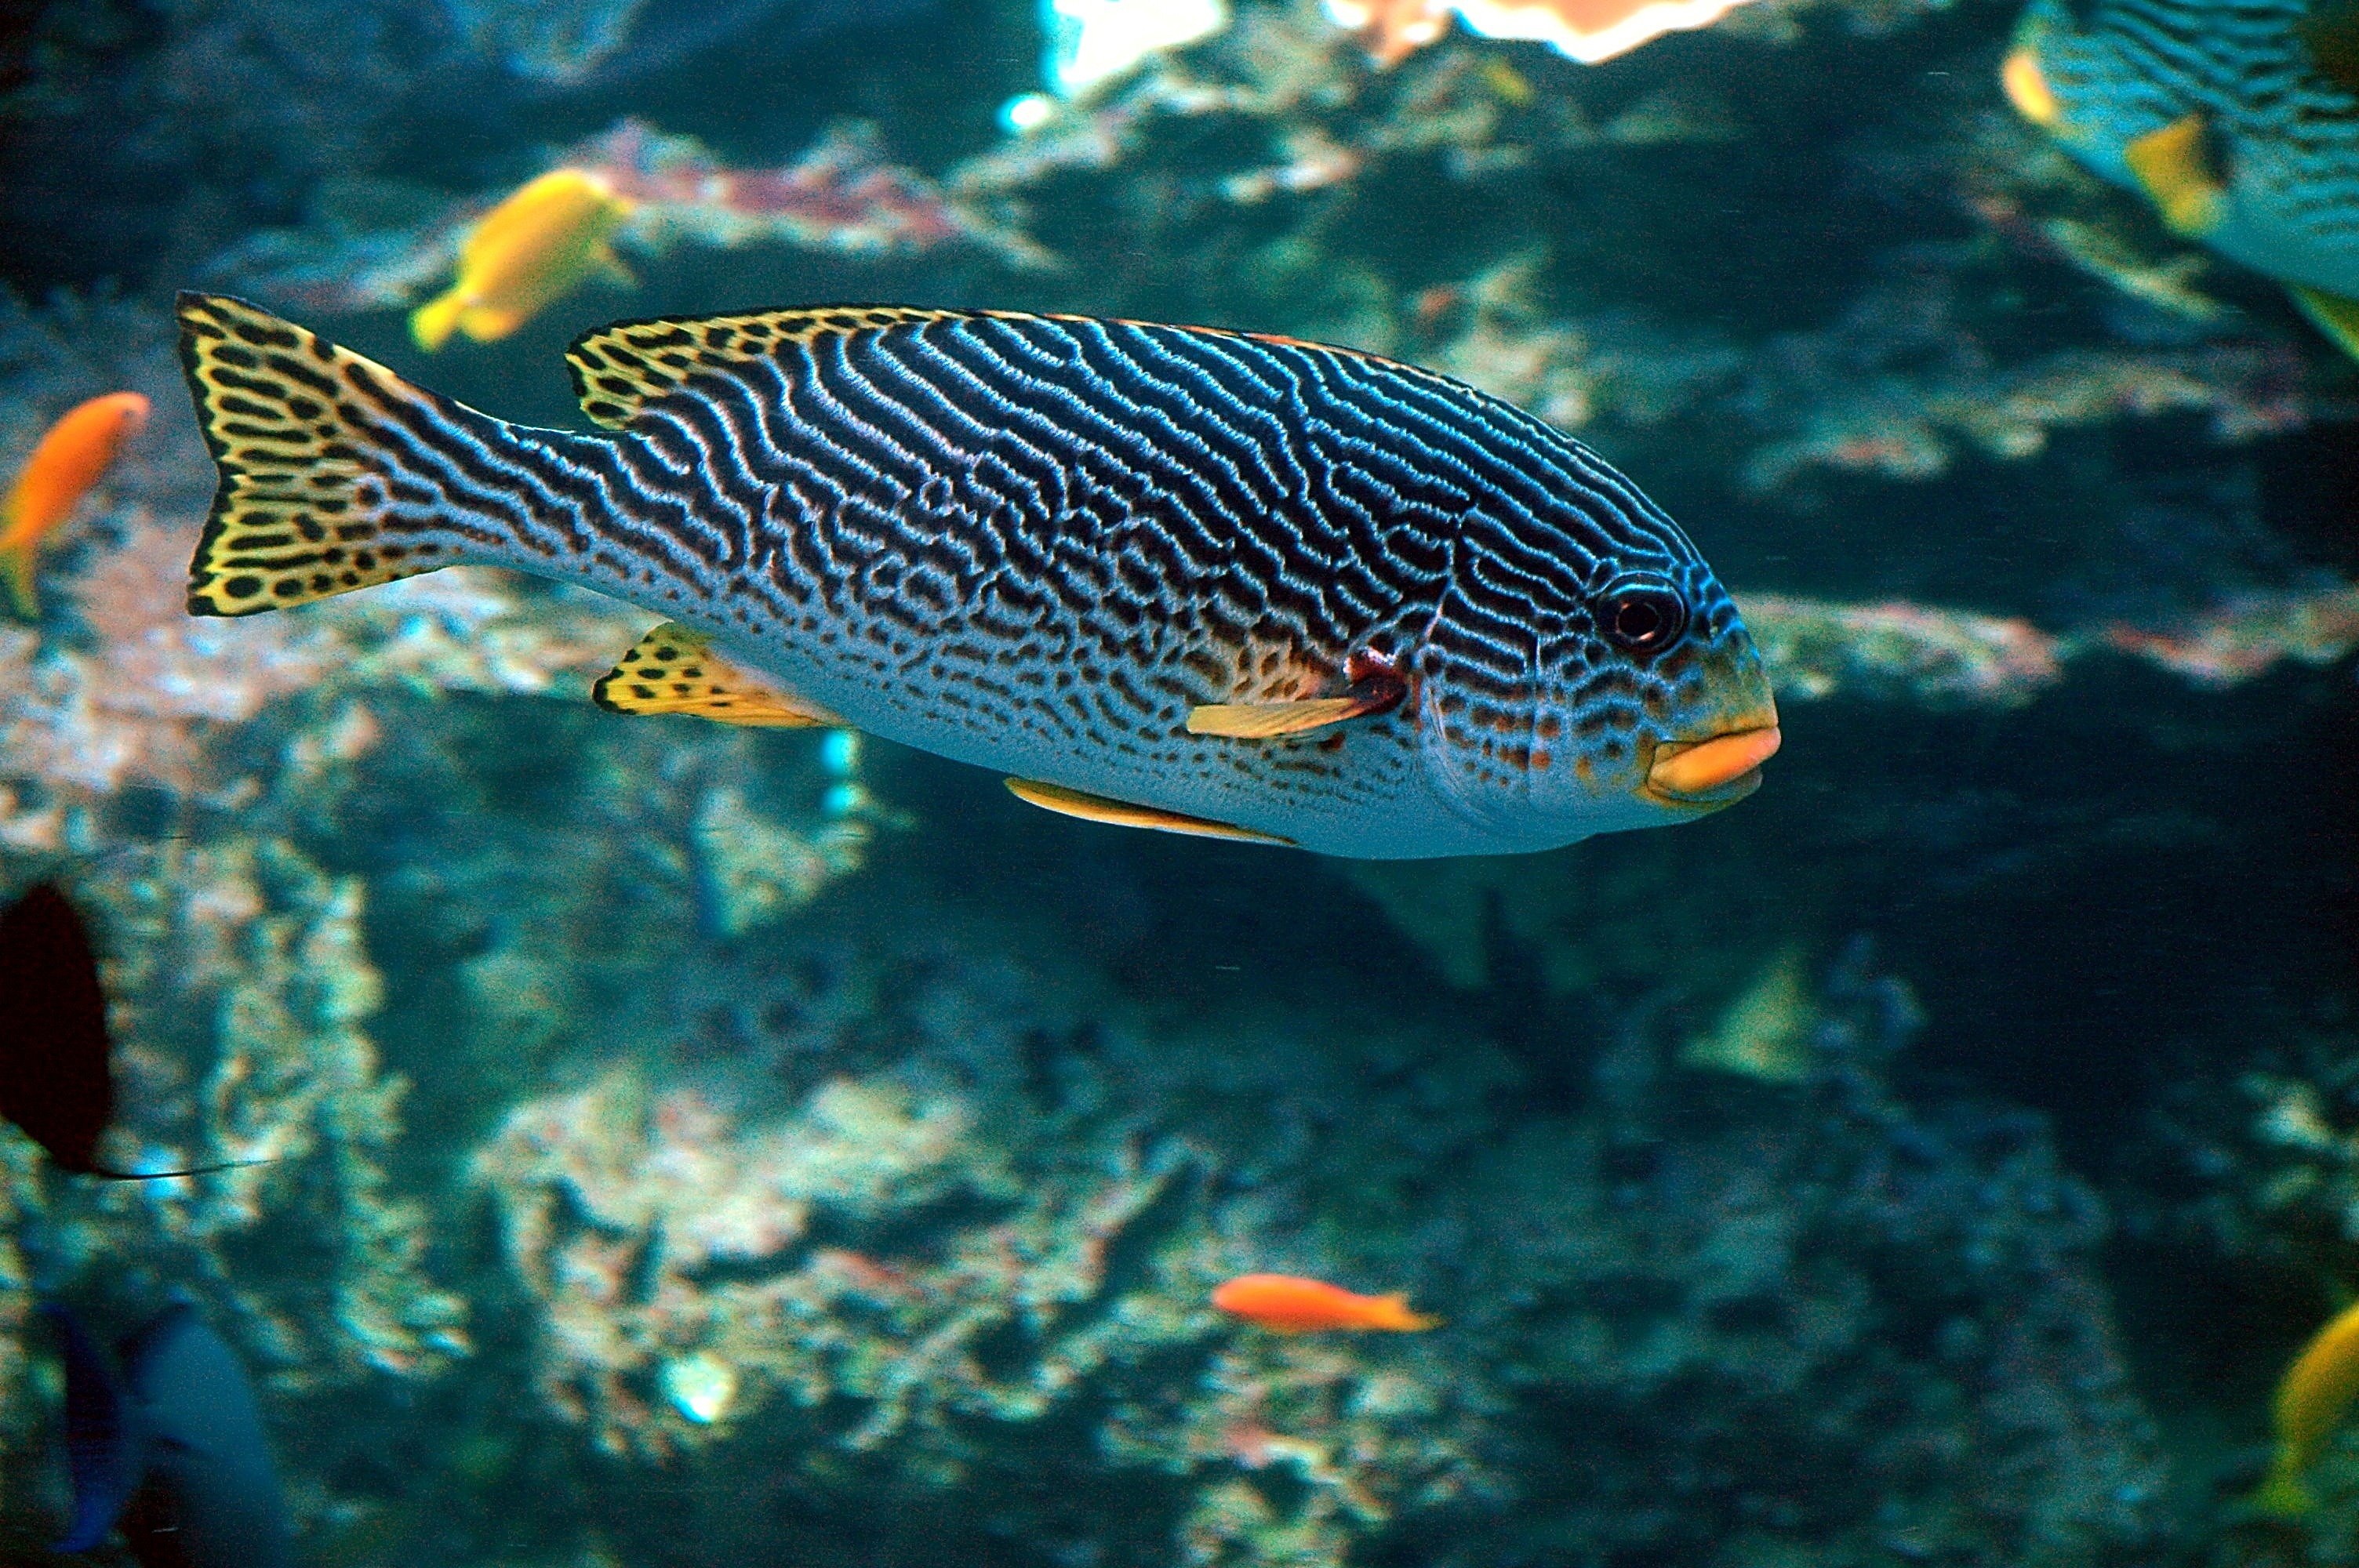
sea, water, nature, ocean, animal, wildlife, underwater, swim, live, color, biology, blue, aquatic, colorful, fish, coral, swimming, coral reef, reef, aquarium, bright, marine, tank, exotic, scuba, organism, tropical fish, fish tank, marine biology, coral reef fish, deep sea fish, pomacentridae, freshwater aquarium, pomacanthidae